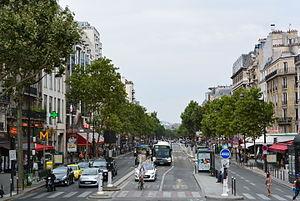
Le boulevard du Montparnasse est un boulevard de Paris qui se situe à la limite des 6ᵉ, 14ᵉ et 15ᵉ arrondissements de Paris.